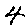
Label: 4